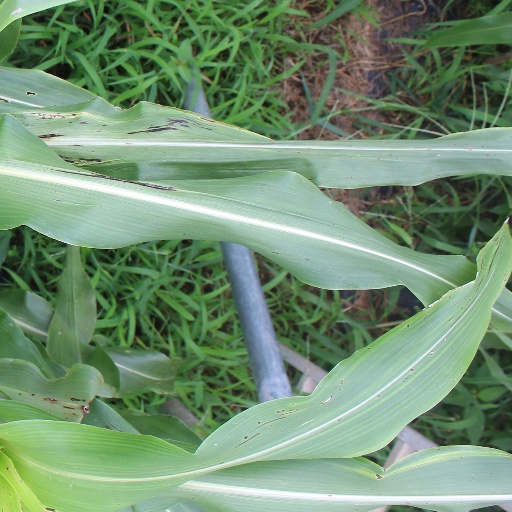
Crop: sorghum